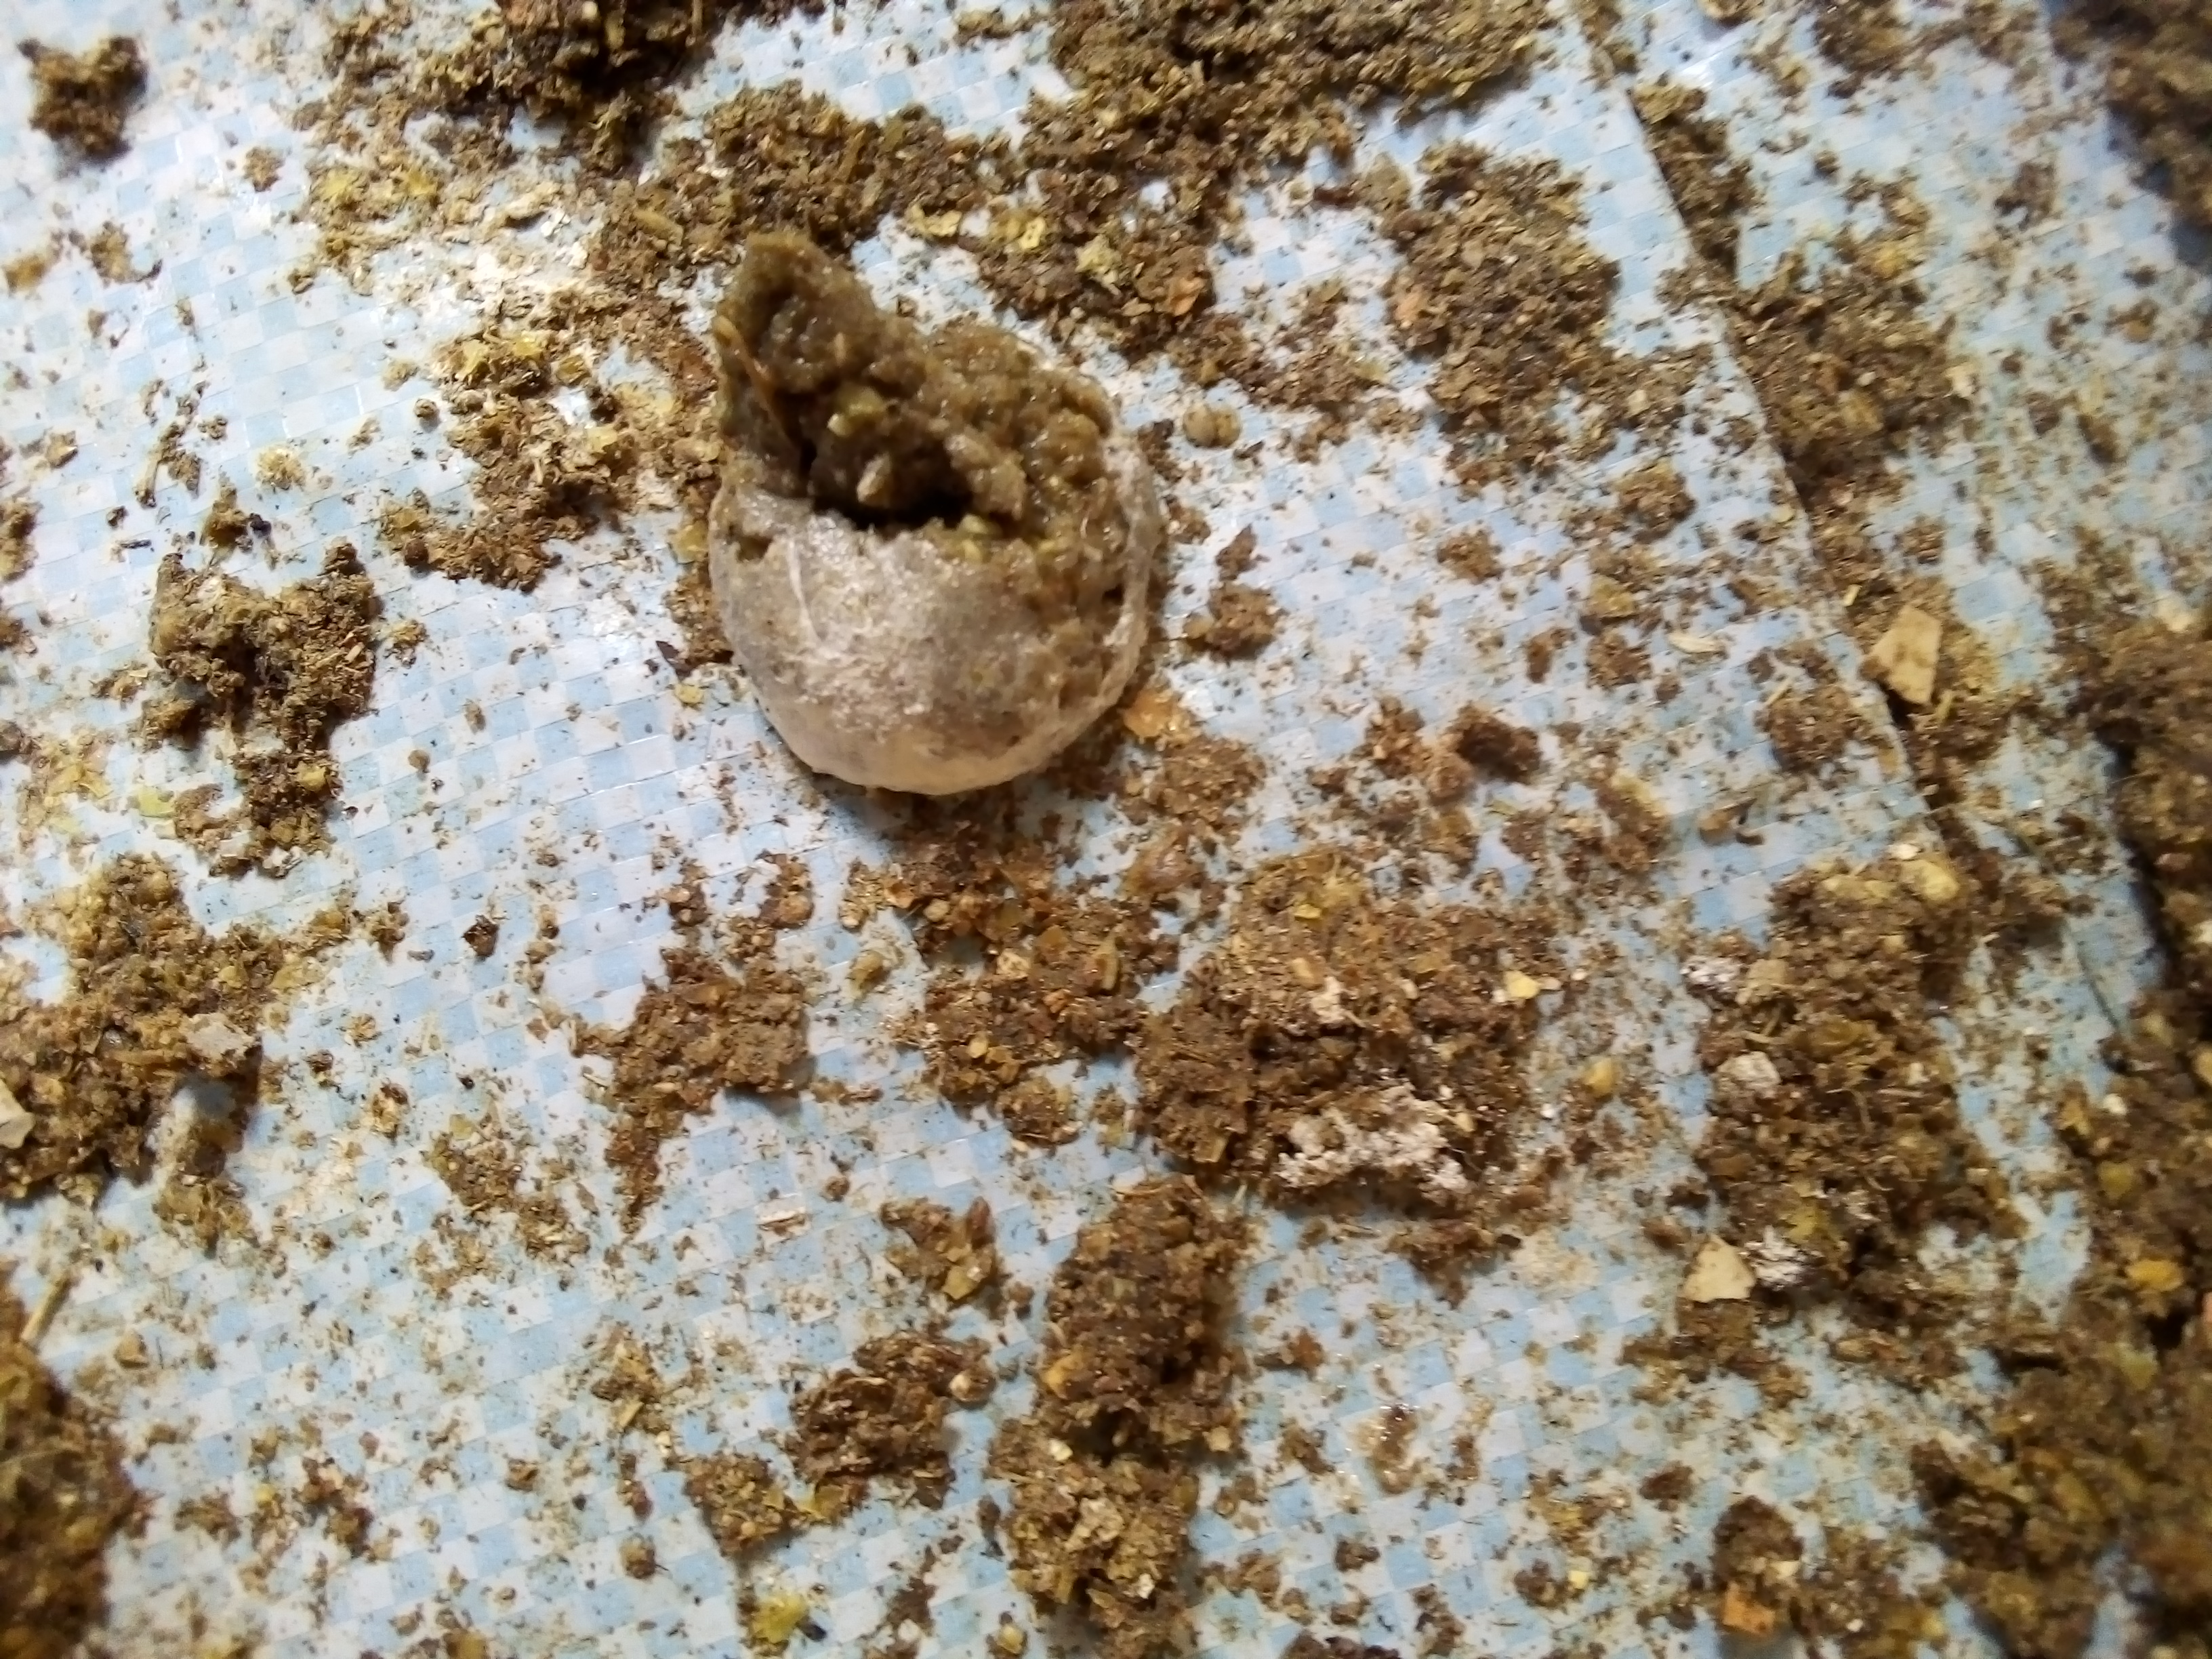
PCR-confirmed diagnosis: Salmonella